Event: Nepal Earthquake
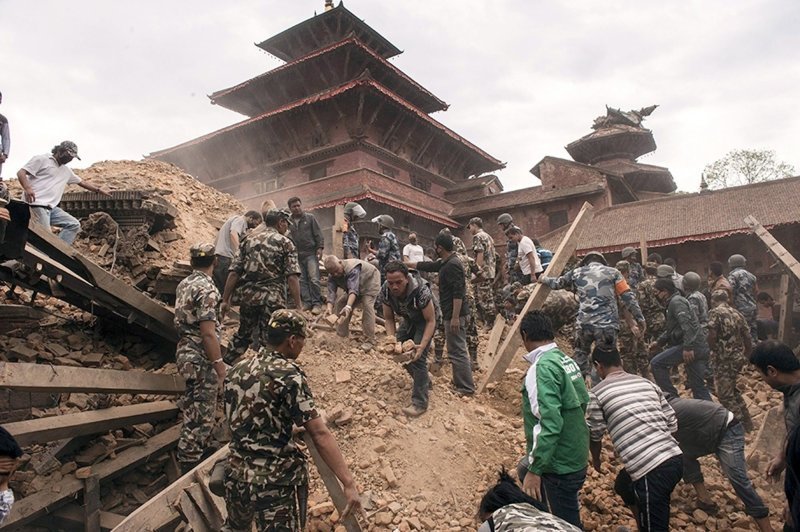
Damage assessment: damage